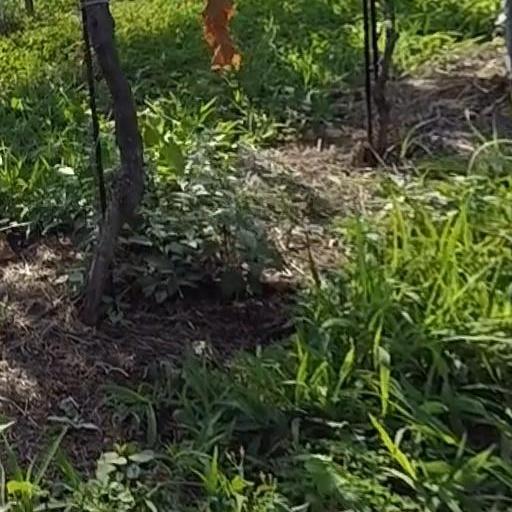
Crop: grape